Tree house

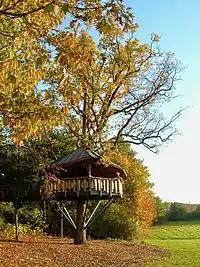
Strutted treehouse utilizing tree attachment bolts in a public park in Burlington, Vermont

There are numerous techniques to fasten the structure to the tree which seek to minimize tree damage.